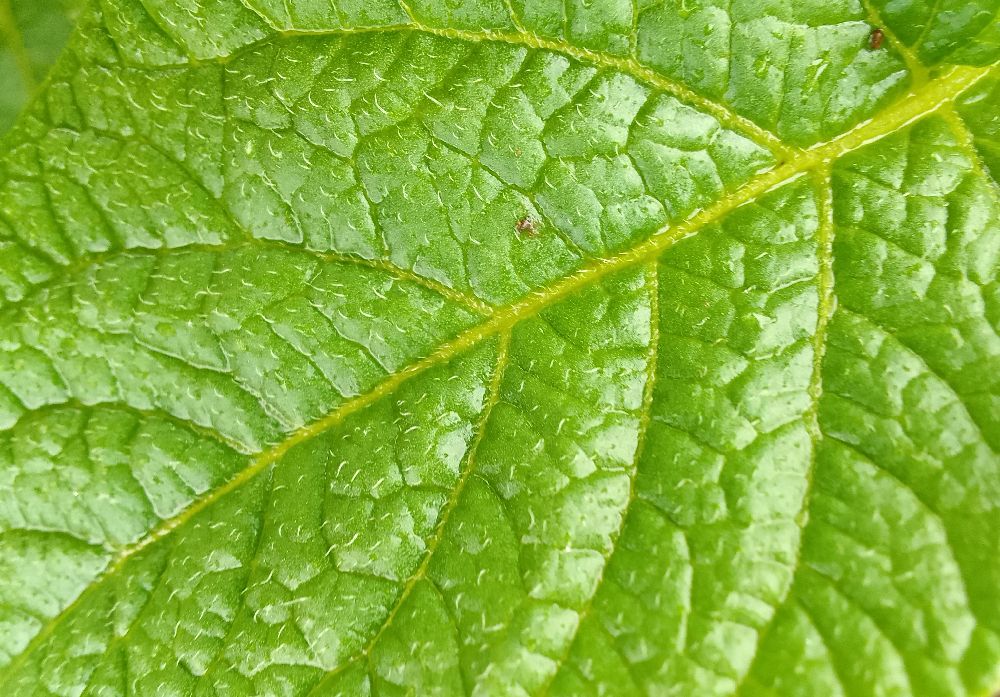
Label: Healthy